History of Israel

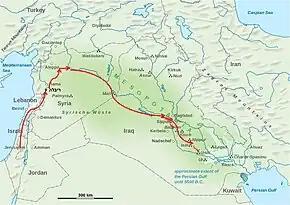
The route of the exiles to Babylon

The writings of four different "prophets" are believed to date from this period: Hosea and Amos in Israel and Micah and Isaiah of Judah. These men were mostly social critics who warned of the Assyrian threat and acted as religious spokesmen. They exercised some form of free speech and may have played a significant social and political role in Israel and Judah. They urged rulers and the general populace to adhere to god-conscious ethical ideals, seeing the Assyrian invasions as a divine punishment of the collective resulting from ethical failures.